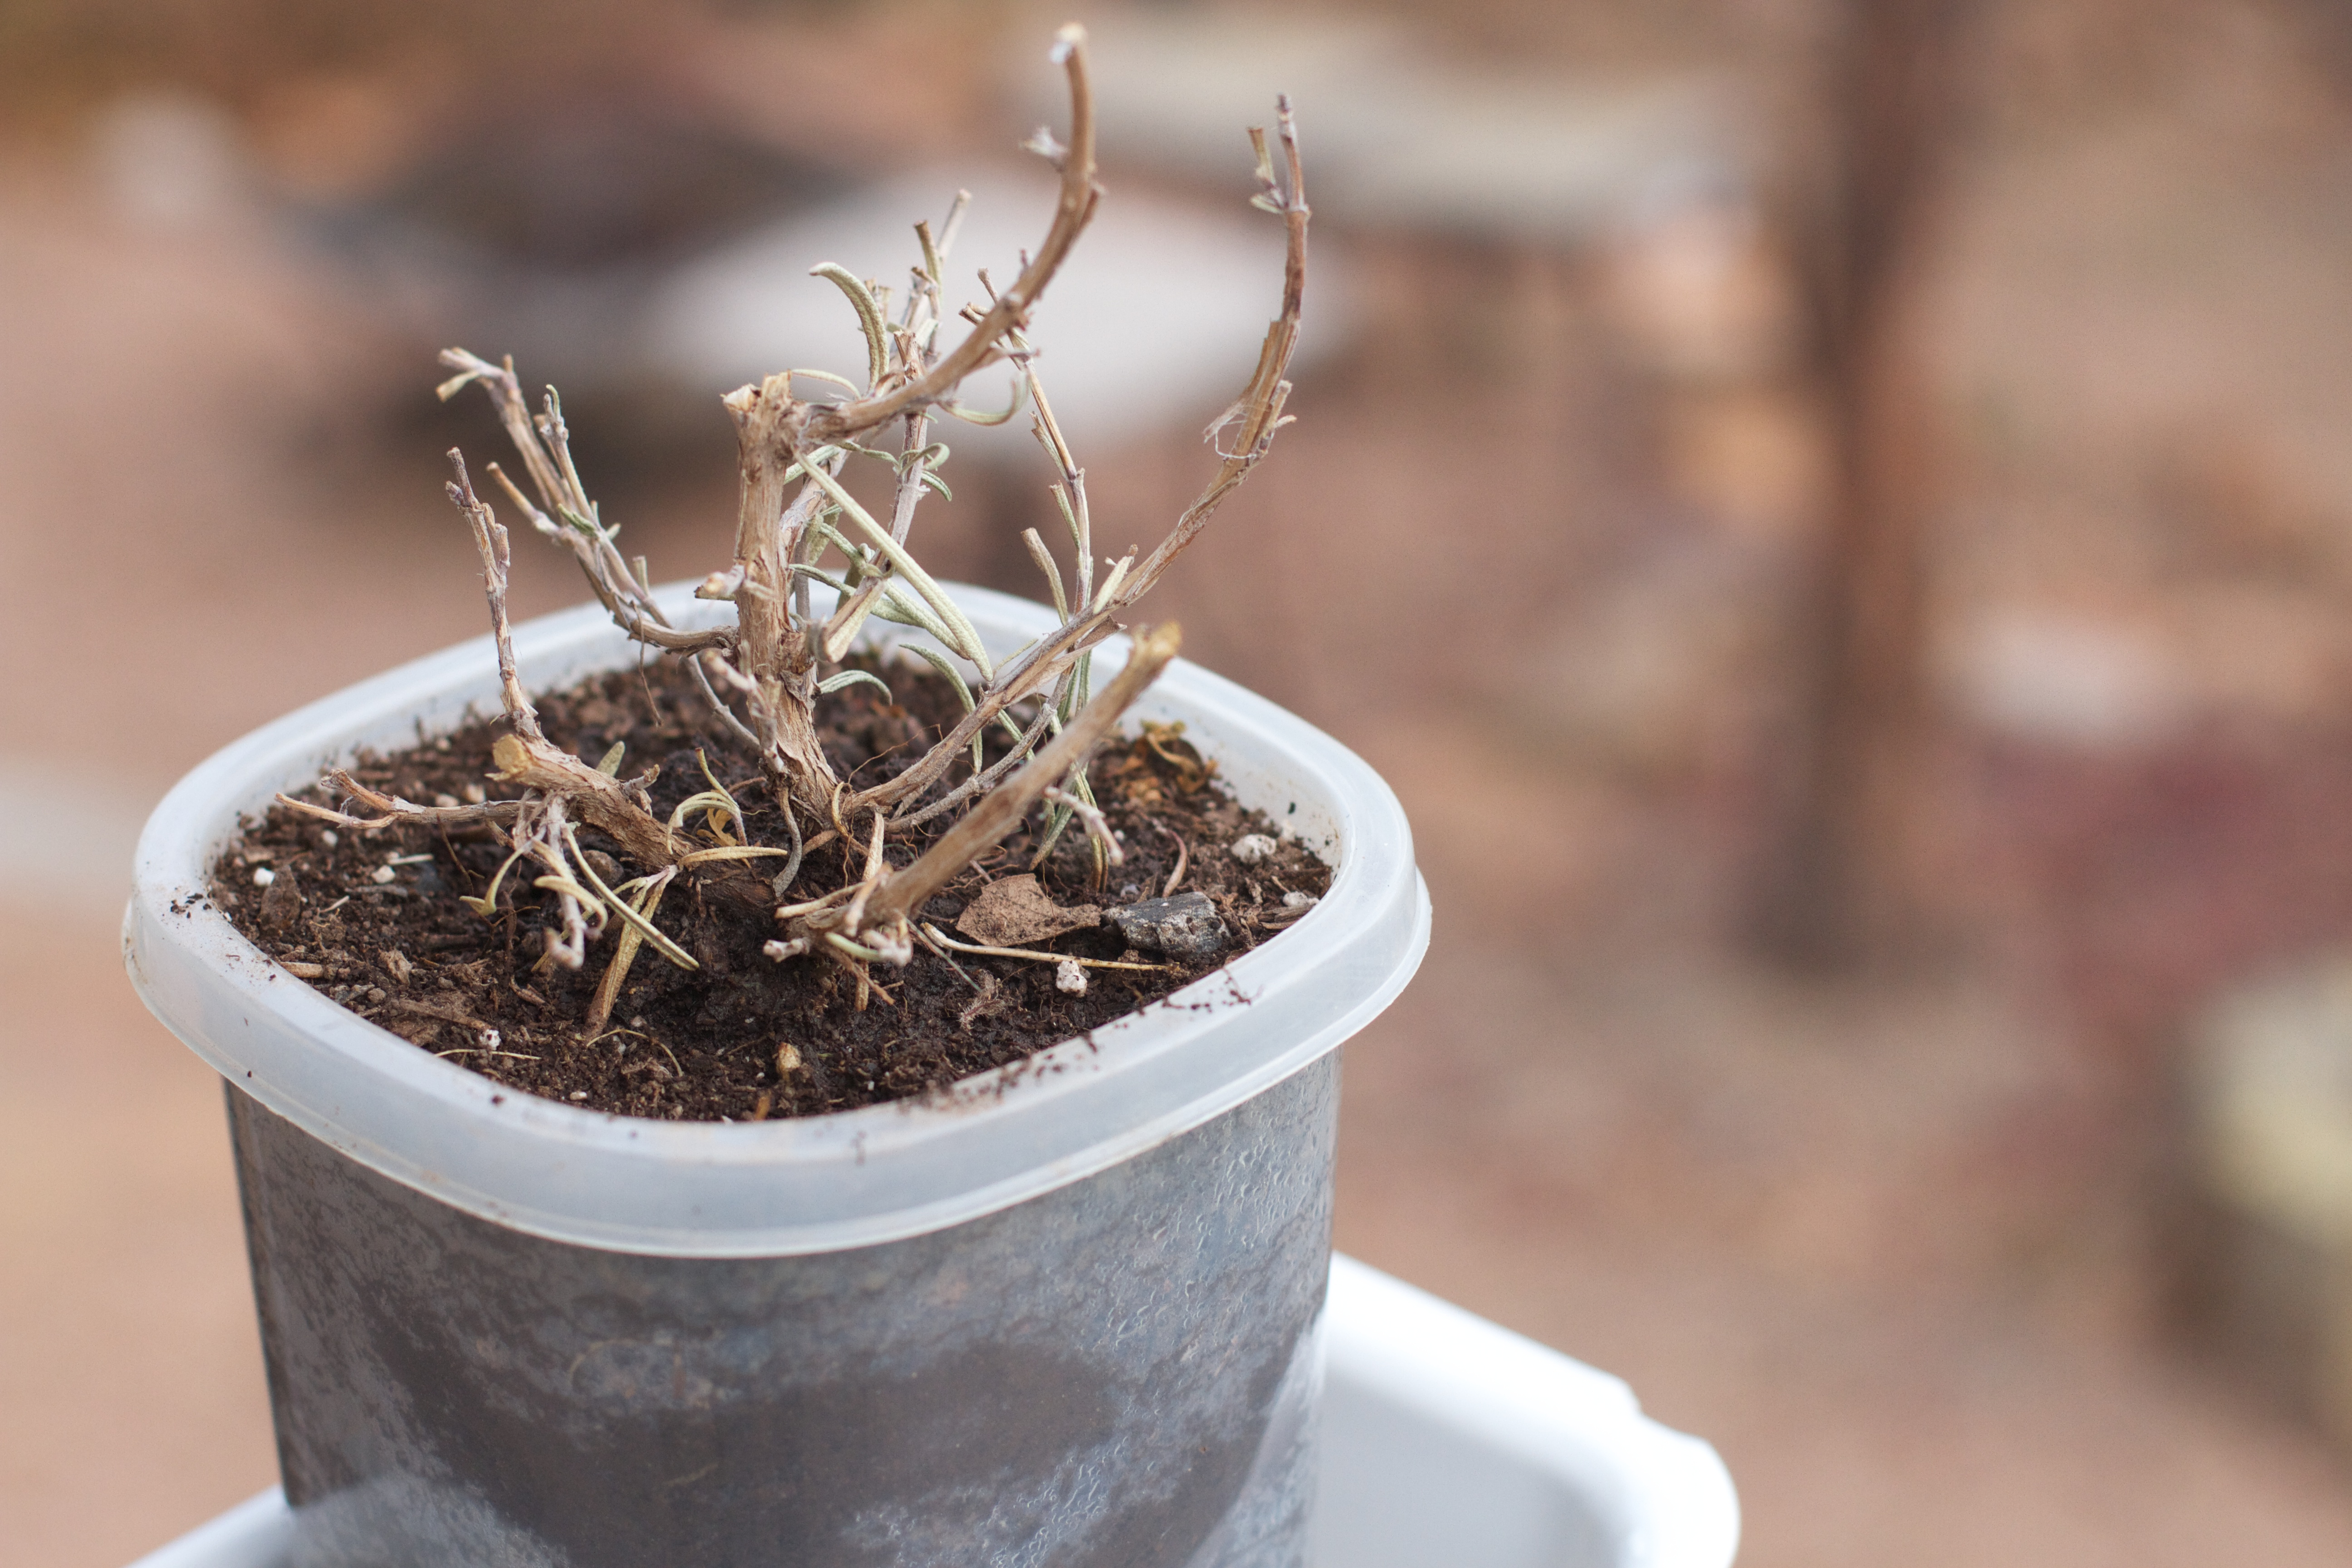
plant, flower, produce, soil, flora, flowering plant, land plant